History of the Pittsburgh Steelers

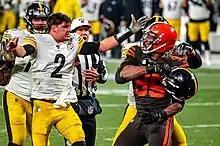
Mason Rudolph reacts after Myles Garrett hits him in the head with his own helmet

The Steelers' 1995 campaign was no less dominant. Foster left the team, but Erric Pegram (picked up from the Atlanta Falcons) made up for it with an 800-yard season. Yancey Thigpen amassed 1,307 receiving yards and Willie Williams had seven interceptions. The Steelers' 11–5 record once again won them the division and a first-round bye. As in 1994, the Steelers dominated in the divisional playoff (a 40–21 win over the Buffalo Bills), but the cinderella Indianapolis Colts put up a fight in the AFC championship. There were four lead changes, the last when Bam Morris scored a one-yard touchdown with 1:34 remaining. Colts quarterback Jim Harbaugh threw a "hail mary" that was dropped by Aaron Bailey in the end zone. The Steelers narrowly won, 20–16, and went on to play the Dallas Cowboys in Super Bowl XXX.